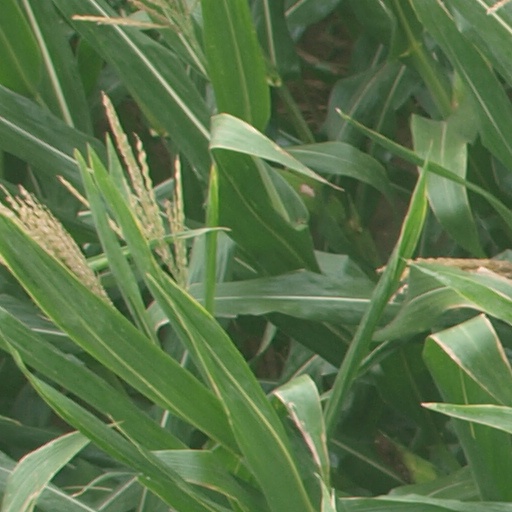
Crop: maize; corn